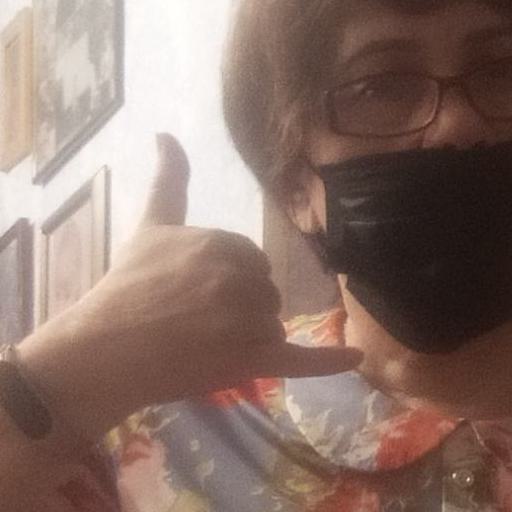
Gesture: call